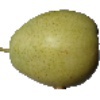
Label: Pear 1